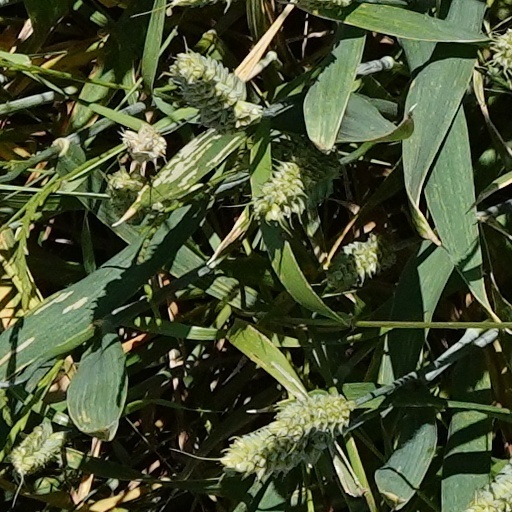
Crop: wheat